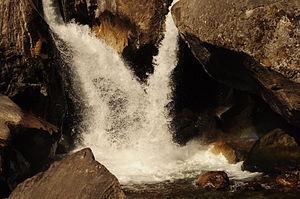
La Bagmati — ou Baghmatî — est une rivière de la vallée de Katmandou, au Népal. Elle borde par le sud, la ville de Katmandou, la séparant de l'autre ville royale, Patan, qui ensemble forment la capitale du Népal. Continuant son parcours vers le sud elle passe en Inde où elle se jette dans le Kosi, un affluent du Gange, à Muzzafarpur. La Bagmati a un caractère sacré pour les hindous.